Francis Williamson (architect)

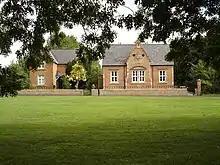
Clifton School (now Village Hall) 1871-72

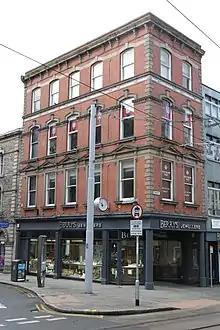
4 Bridlesmith Gate/13 Poultry, Nottingham. 1875

Francis Williamson (13 October 1822 - 26 November 1883) was a British surveyor and architect based in Nottingham.